Danton (1983 film)

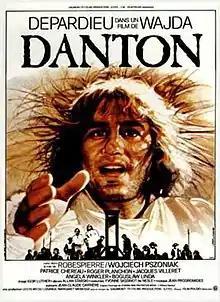
Theatrical release poster

Danton is a 1983 French-language film depicting the last weeks of Georges Danton, one of the leaders of the French Revolution. It is an adaptation of the 1929 play "The Danton Case" by Stanisława Przybyszewska.